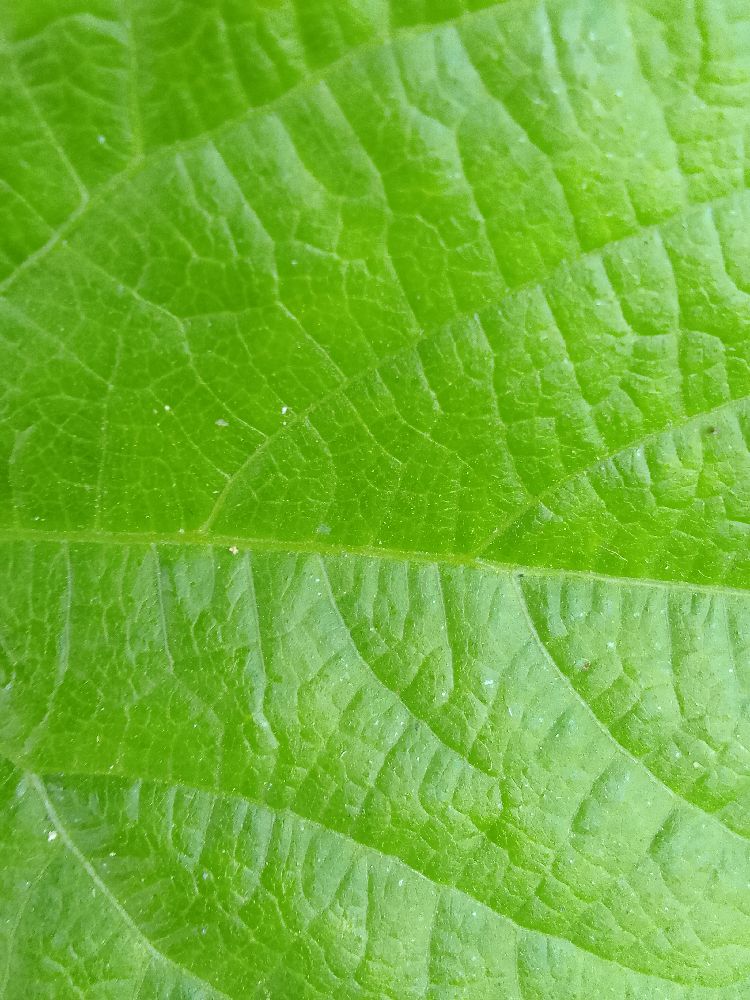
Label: healthy